Sally Thorner

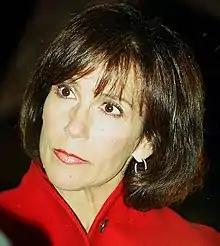
Thorner in 2000

Sally Thorner is a retired television news journalist who was a reporter and an anchor for several different markets over the course of 30 years. Although she worked in both Springfield, Massachusetts, and Wichita, Kansas, Thorner is primarily known as an anchor in Baltimore, Maryland, where she was on WMAR for ten years before joining WJZ-TV in 1993. After retiring from WJZ in 2009, Thorner began a career as a regular guest blogger for the Huffington Post, and as a voice-over artist.